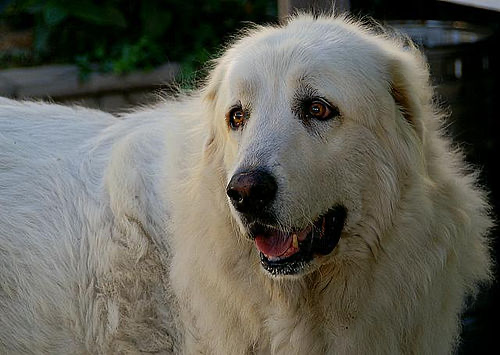
Animal: dog
Breed: great pyrenees